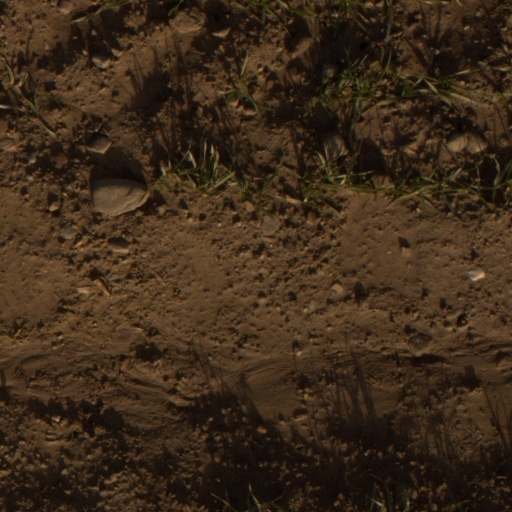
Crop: wheat